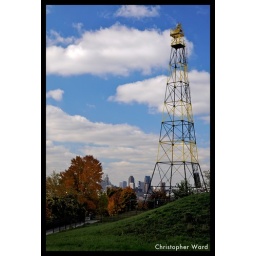
Radio tower at the top of the hill at Mounds View Park in St.Paul